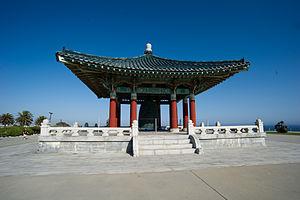
La Cloche coréenne de l'amitié est une importante cloche en bronze située au Angel's Gate Park, dans le quartier de San Pedro, à Los Angeles. Elle est abritée sous un kiosque en pierre situé à l'angle de Gaffey Street et de la 37ᵉ rue, dans une section du parc baptisée « Parc de la paix américano-coréenne » et occupant le site de l'ancienne réserve haute du Fort MacArthur.